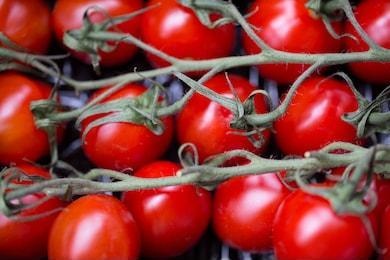
Label: tomato